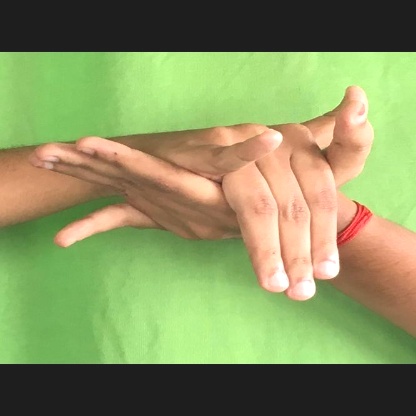
Mudra: Kurma